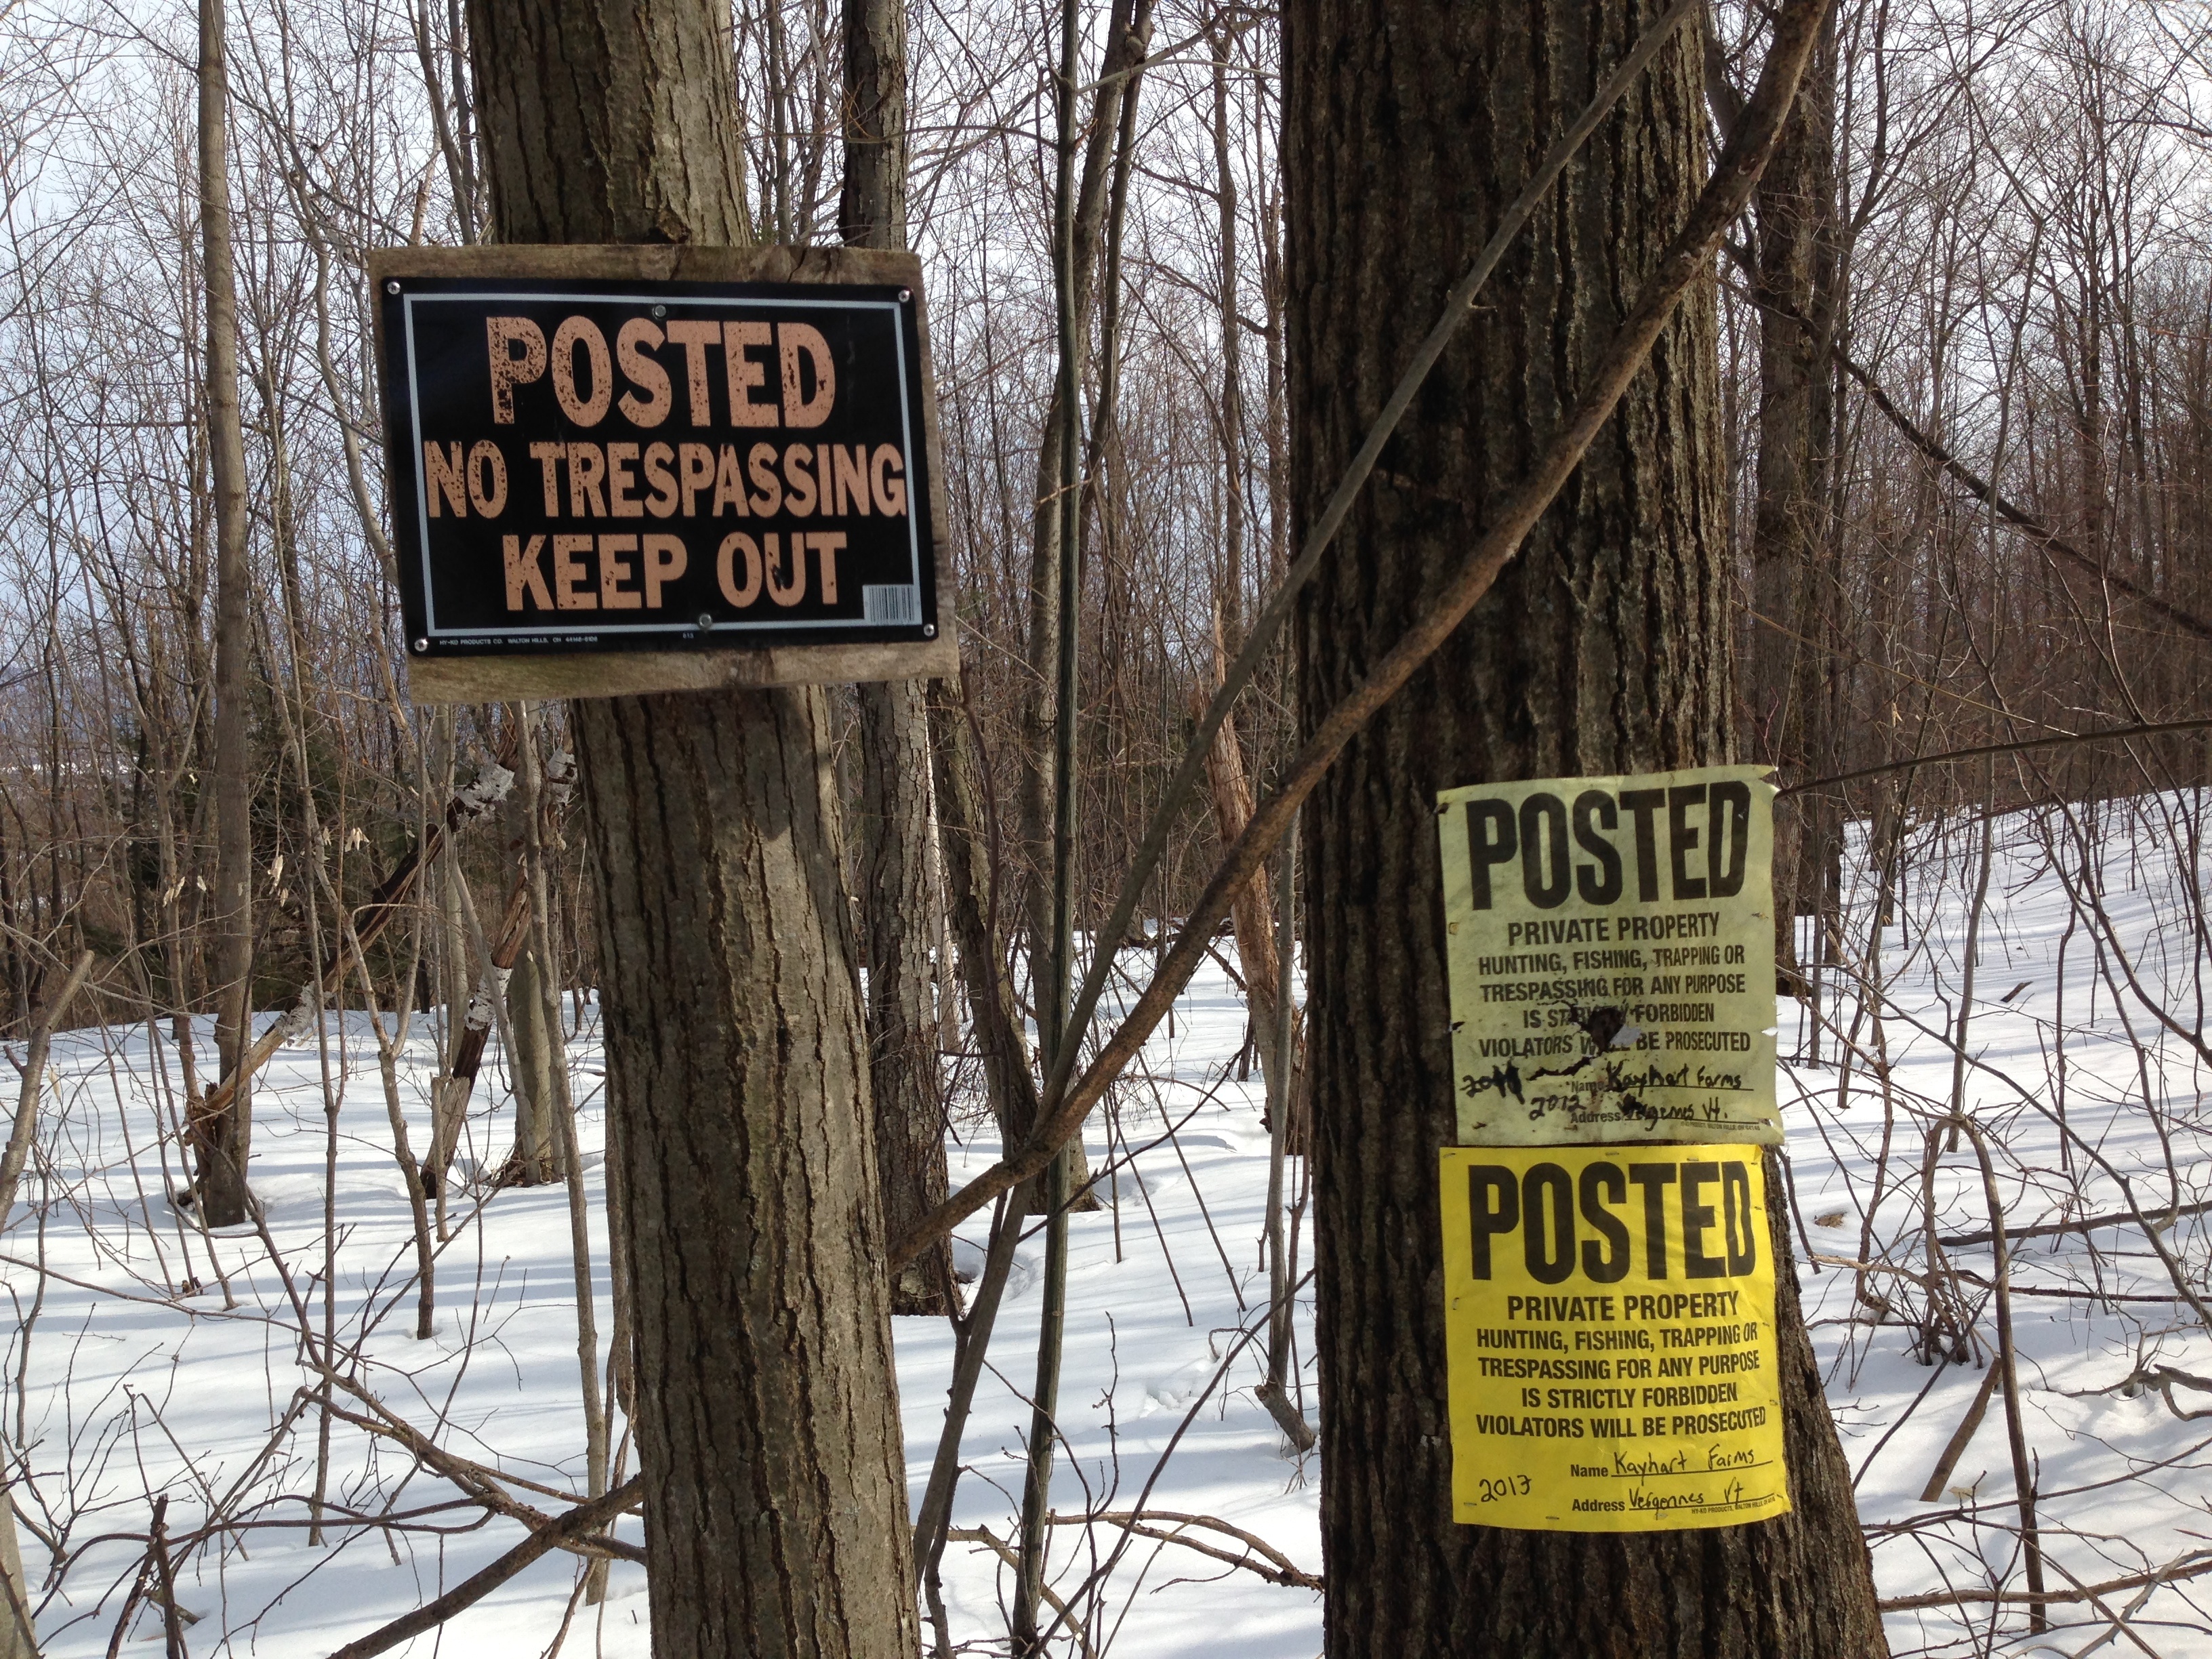
tree, snow, winter, sign, street sign, signage, season